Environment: real
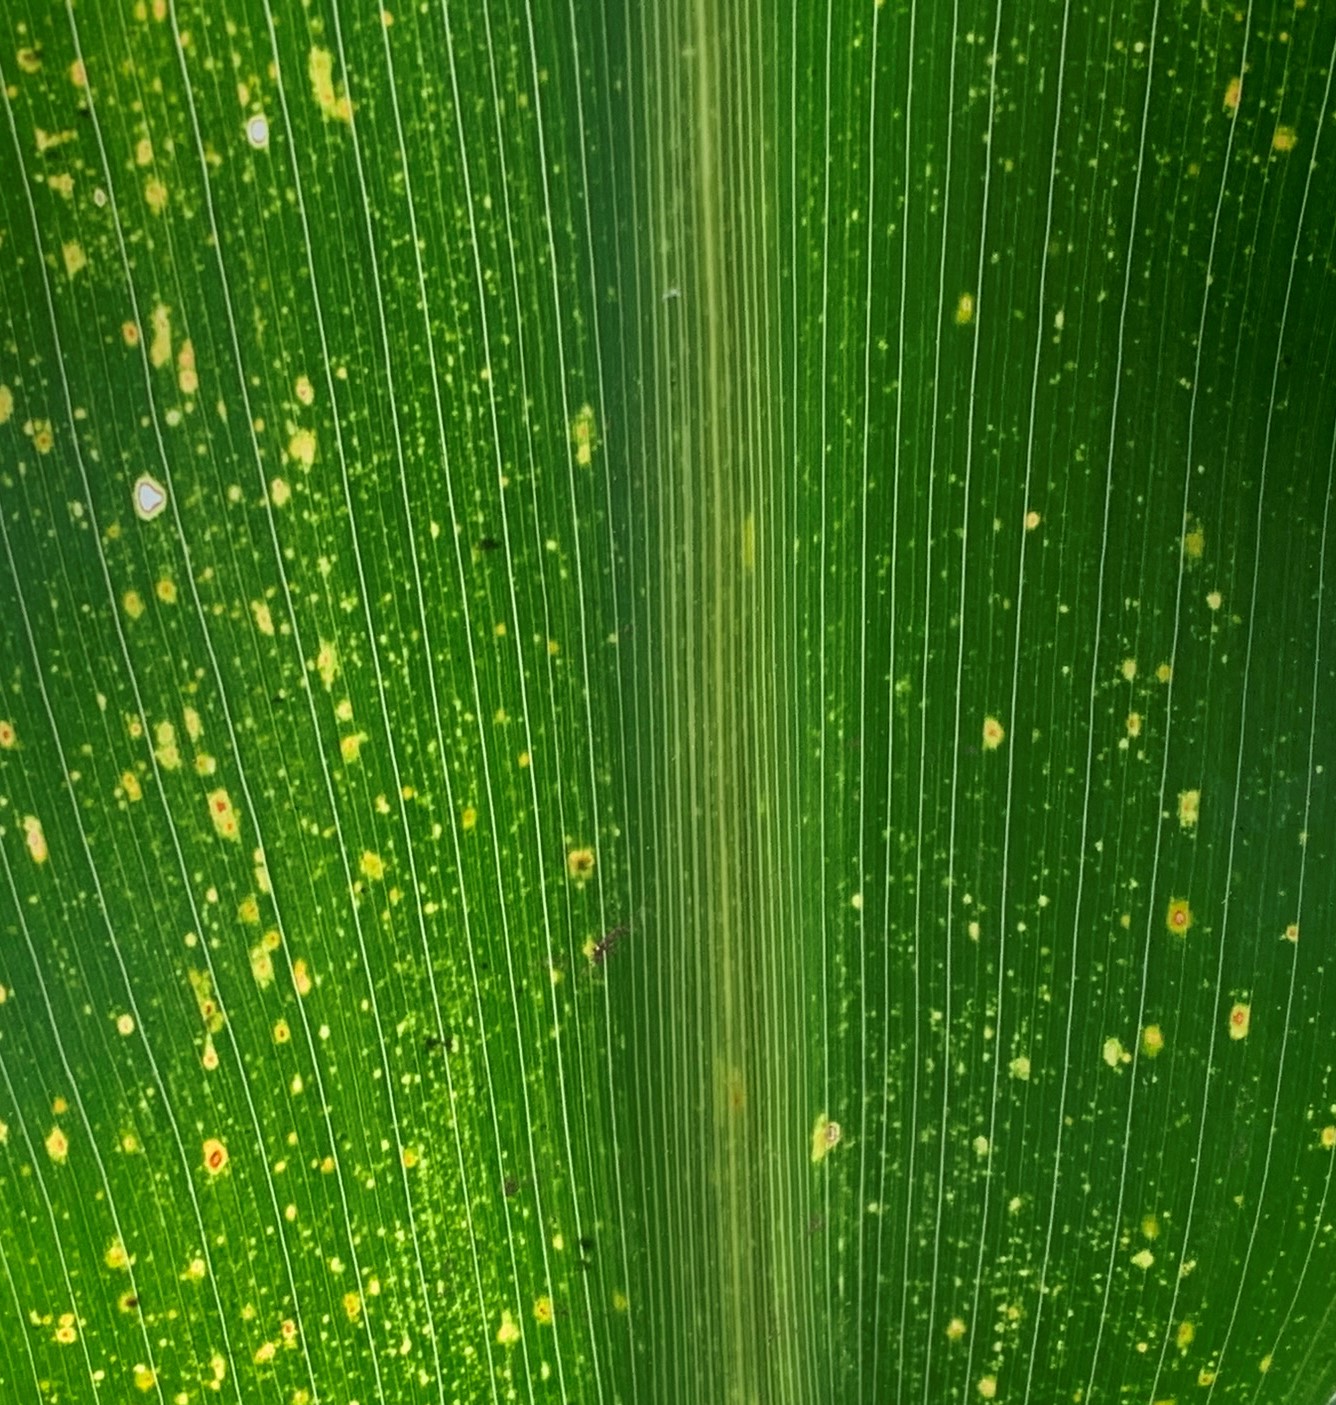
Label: lethal_necrosis